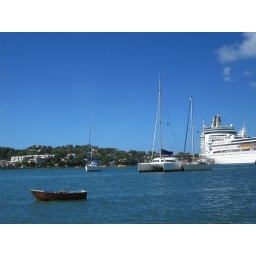
The little abandoned, wooden fishing boat that I am pretty sure was planted by the toursim board at that island...